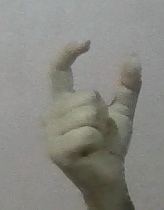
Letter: nun